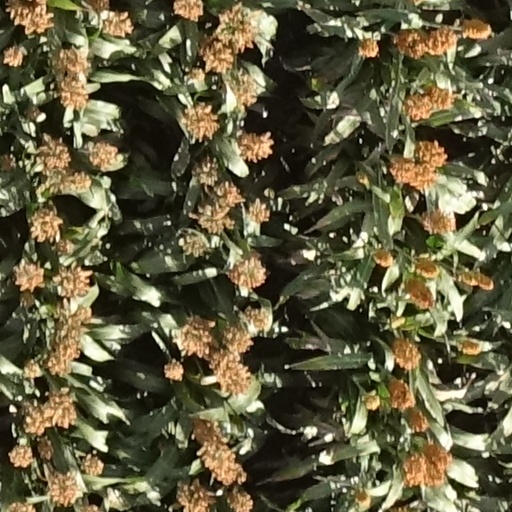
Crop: sorghum